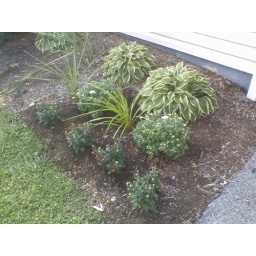
Amelia and I plant more flowers today in the garden to give it more color.